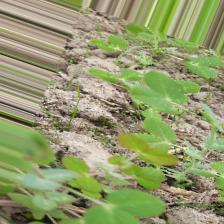
Label: Lentil Rust